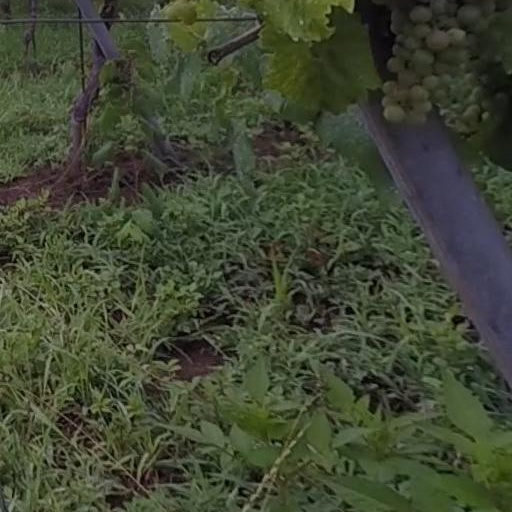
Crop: grape